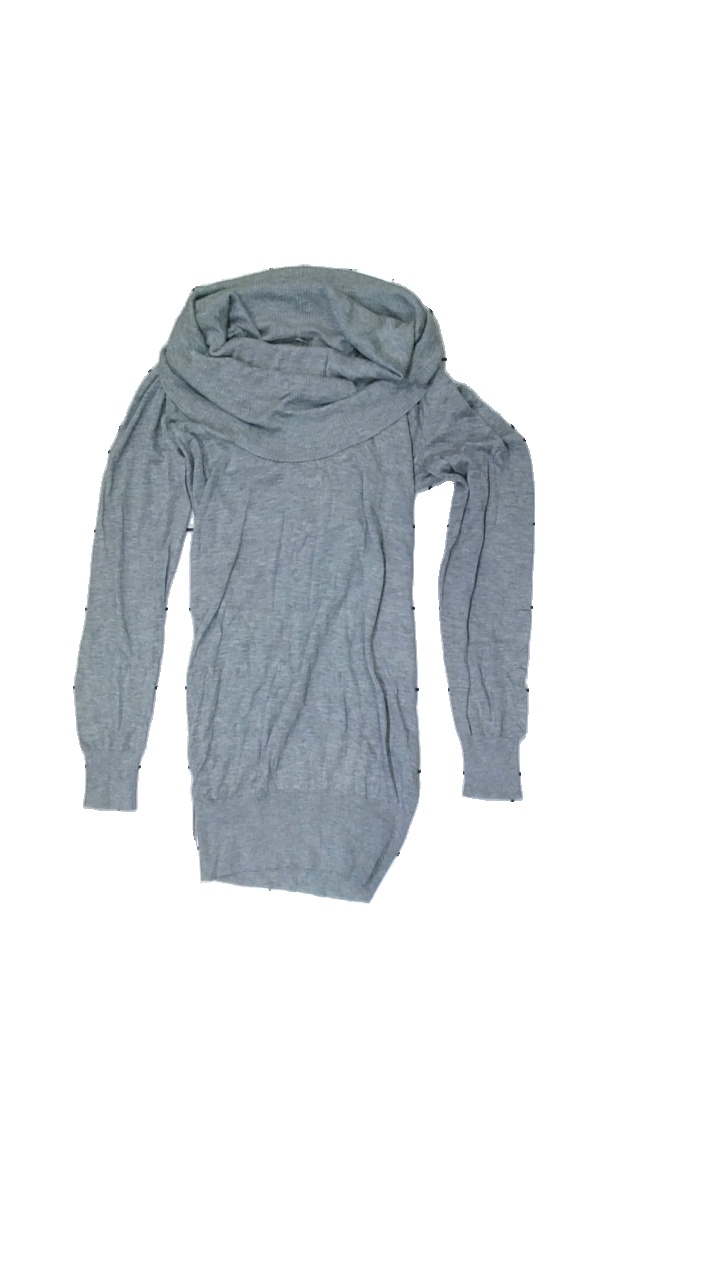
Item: Sweater (Ladies)
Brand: H&m
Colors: Grey
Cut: C-collar, Regular
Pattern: Other
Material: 74% Viscose 26% Polyester
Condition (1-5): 5
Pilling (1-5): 5
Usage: Reuse
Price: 50-100